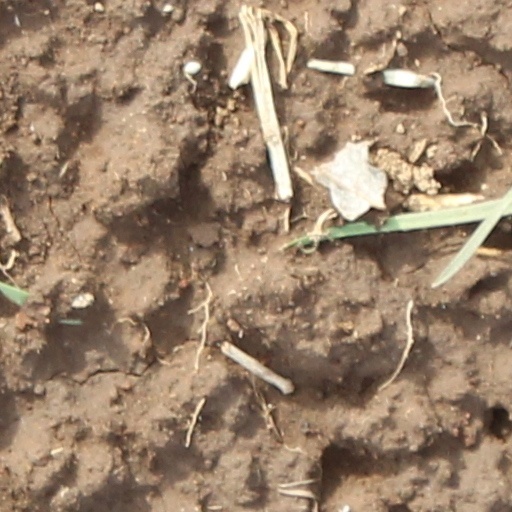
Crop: wheat